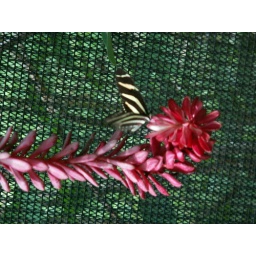
Just observing a butterfly on this beautiful flower at the Butterfly Farm in Costa Rica.